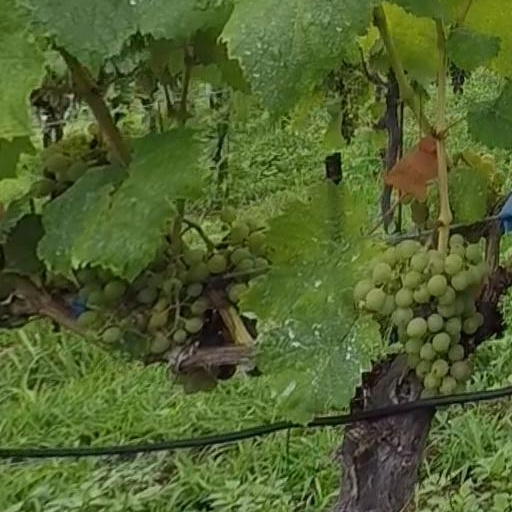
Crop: grape